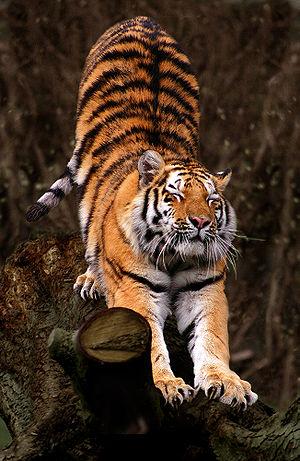
Le tigre de Sibérie ou tigre de l'Amour est la plus grande sous-espèce du tigre, originaire du nord de l'Extrême-Orient tempéré : Sibérie orientale, Corée et nord de la Chine. Il est en « danger d'extinction ».